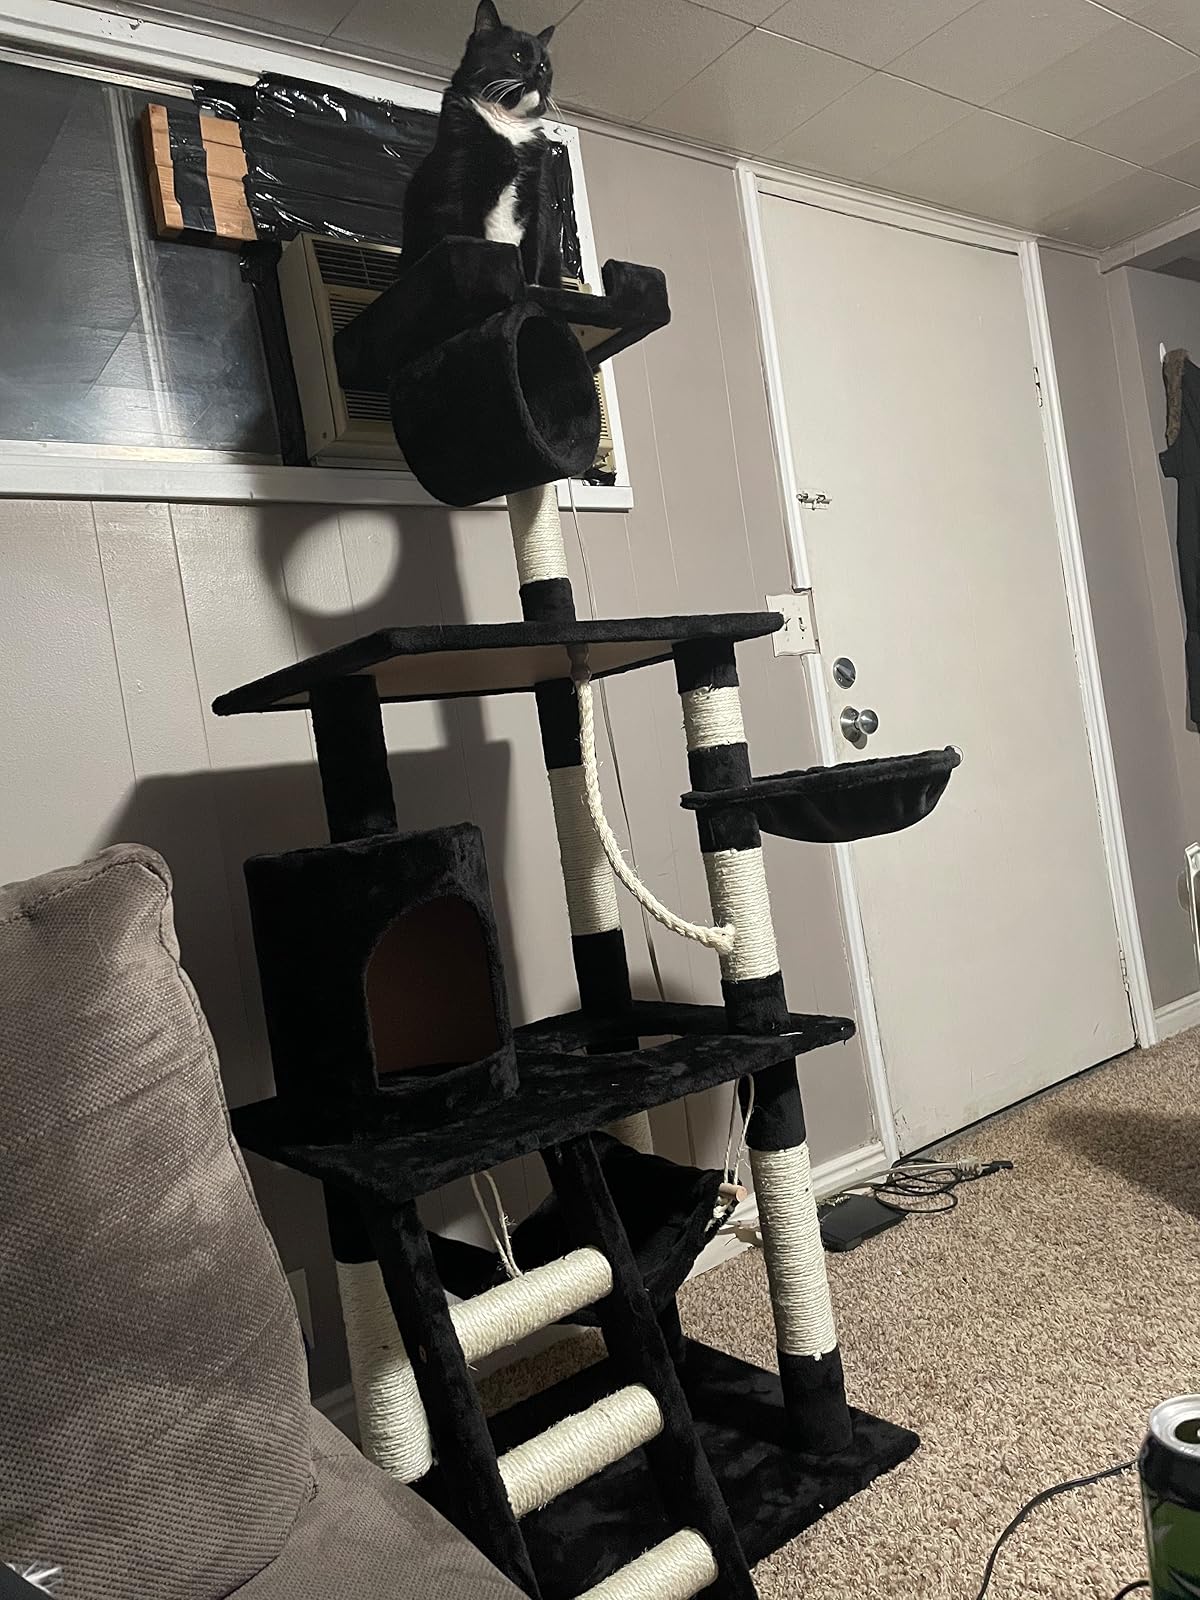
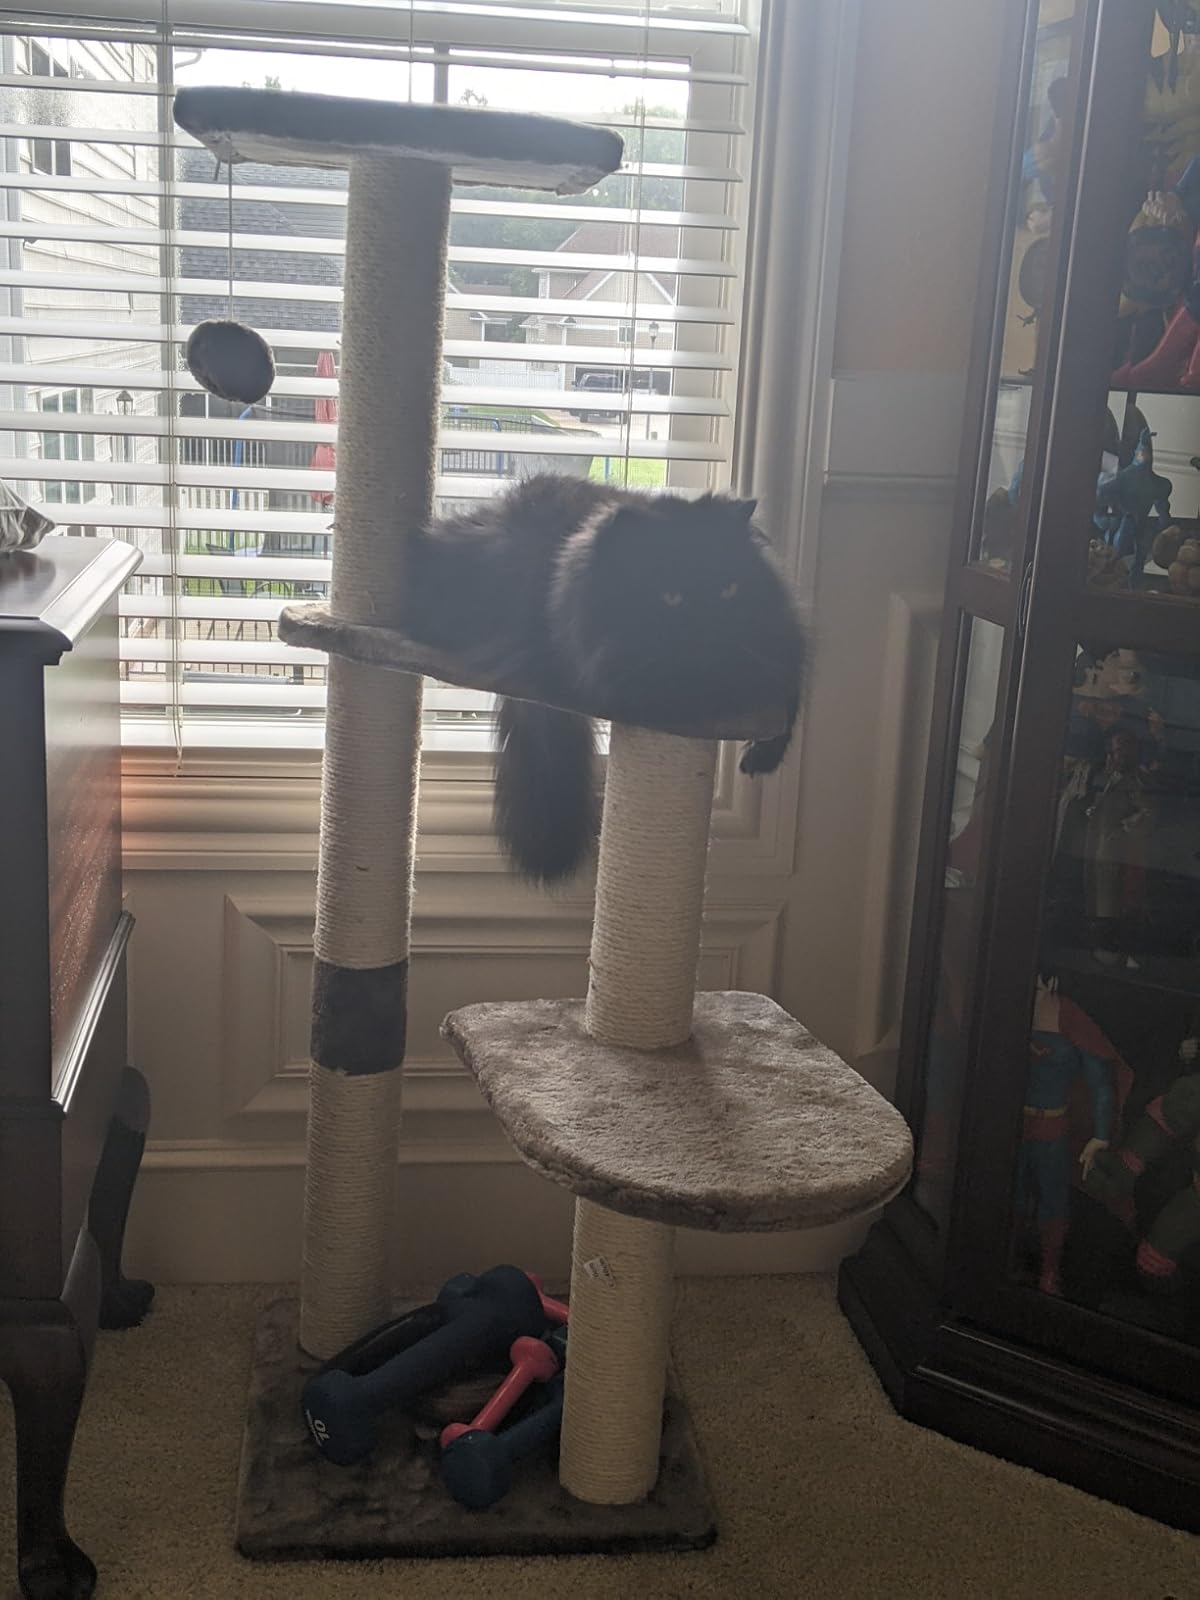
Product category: items_cat tree
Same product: no